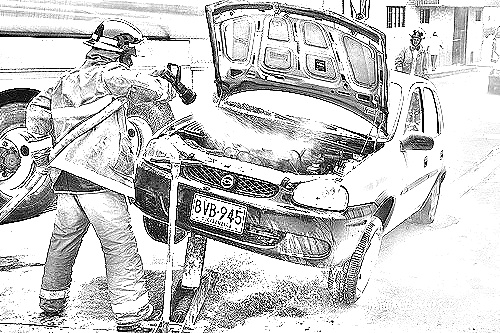
Portrait style: Sketch Portrait